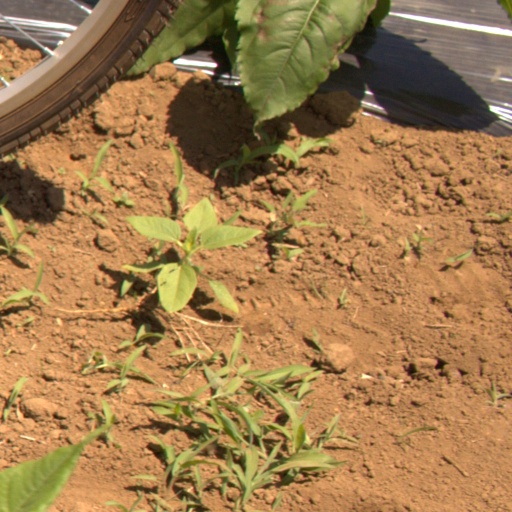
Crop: Jerusalem artichoke